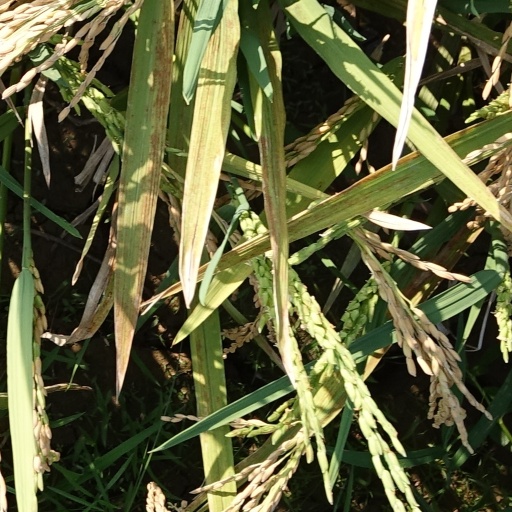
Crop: rice